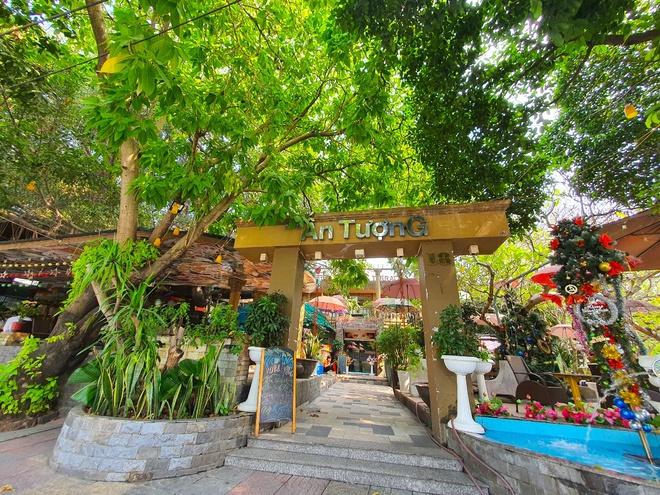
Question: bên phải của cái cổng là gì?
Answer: bên phải là một hồ nước